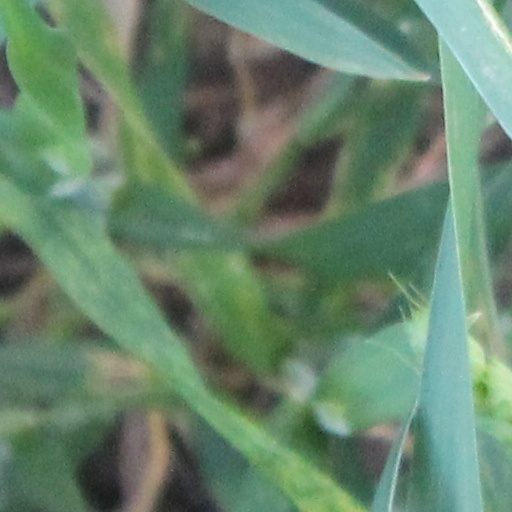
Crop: wheat